Sacrament of Penance

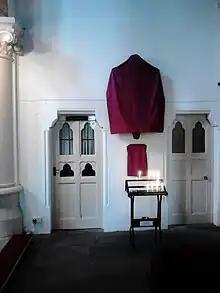
Functional 19th century confessionals in St Pancras Church, Ipswich

Because of its isolation, the Celtic Church for centuries remained fixed with its forms of worship and penitential discipline which differed from the rest of the Christian Church. It had no knowledge of the institution of a public penance in the community of the church which could not be repeated, and which involved canonical obligations. Celtic penitential practices consisted of confession, acceptance of satisfaction fixed by the priest, and finally reconciliation. They date back to 6th century.